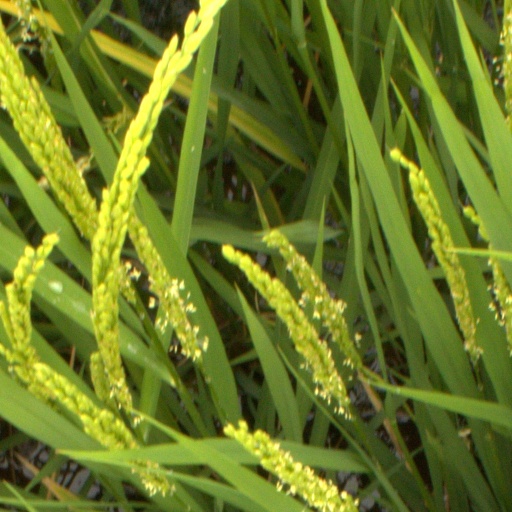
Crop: rice